Marshall/Goldblatt mansion

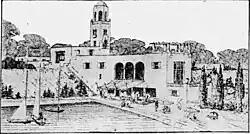
1921 architectural rendering of a view from Wilmette Harbor of the mansion as it was then-planned to look. The final design differed from this, however.

In 1921, Benjamin Marshall unveiled his plans to construct a palatial mansion to house his personal residence, his studio, as well as a quarters for the Sheridan Shores Club membership organization. The mansion would replace a temporary studio he had constructed on property he had overlooking Wilmette Harbor. A June 26, 1921 "Chicago Tribune" article wrote that the planned "elaborate Spanish-American type of building of pink stucco," would house, "one of the most elaborate and luxurious studios in the country." The original at that time was to feature a red tiled roof and a fifty-foot tower. Construction on a final design of the forty-room pink-stucco Spanish Colonial Revival was started that year and was completed in 1924.